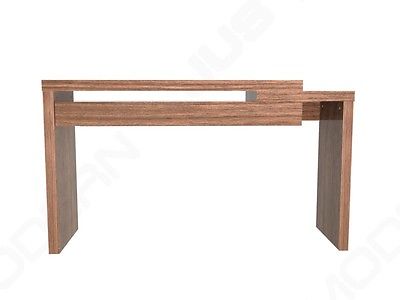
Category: table